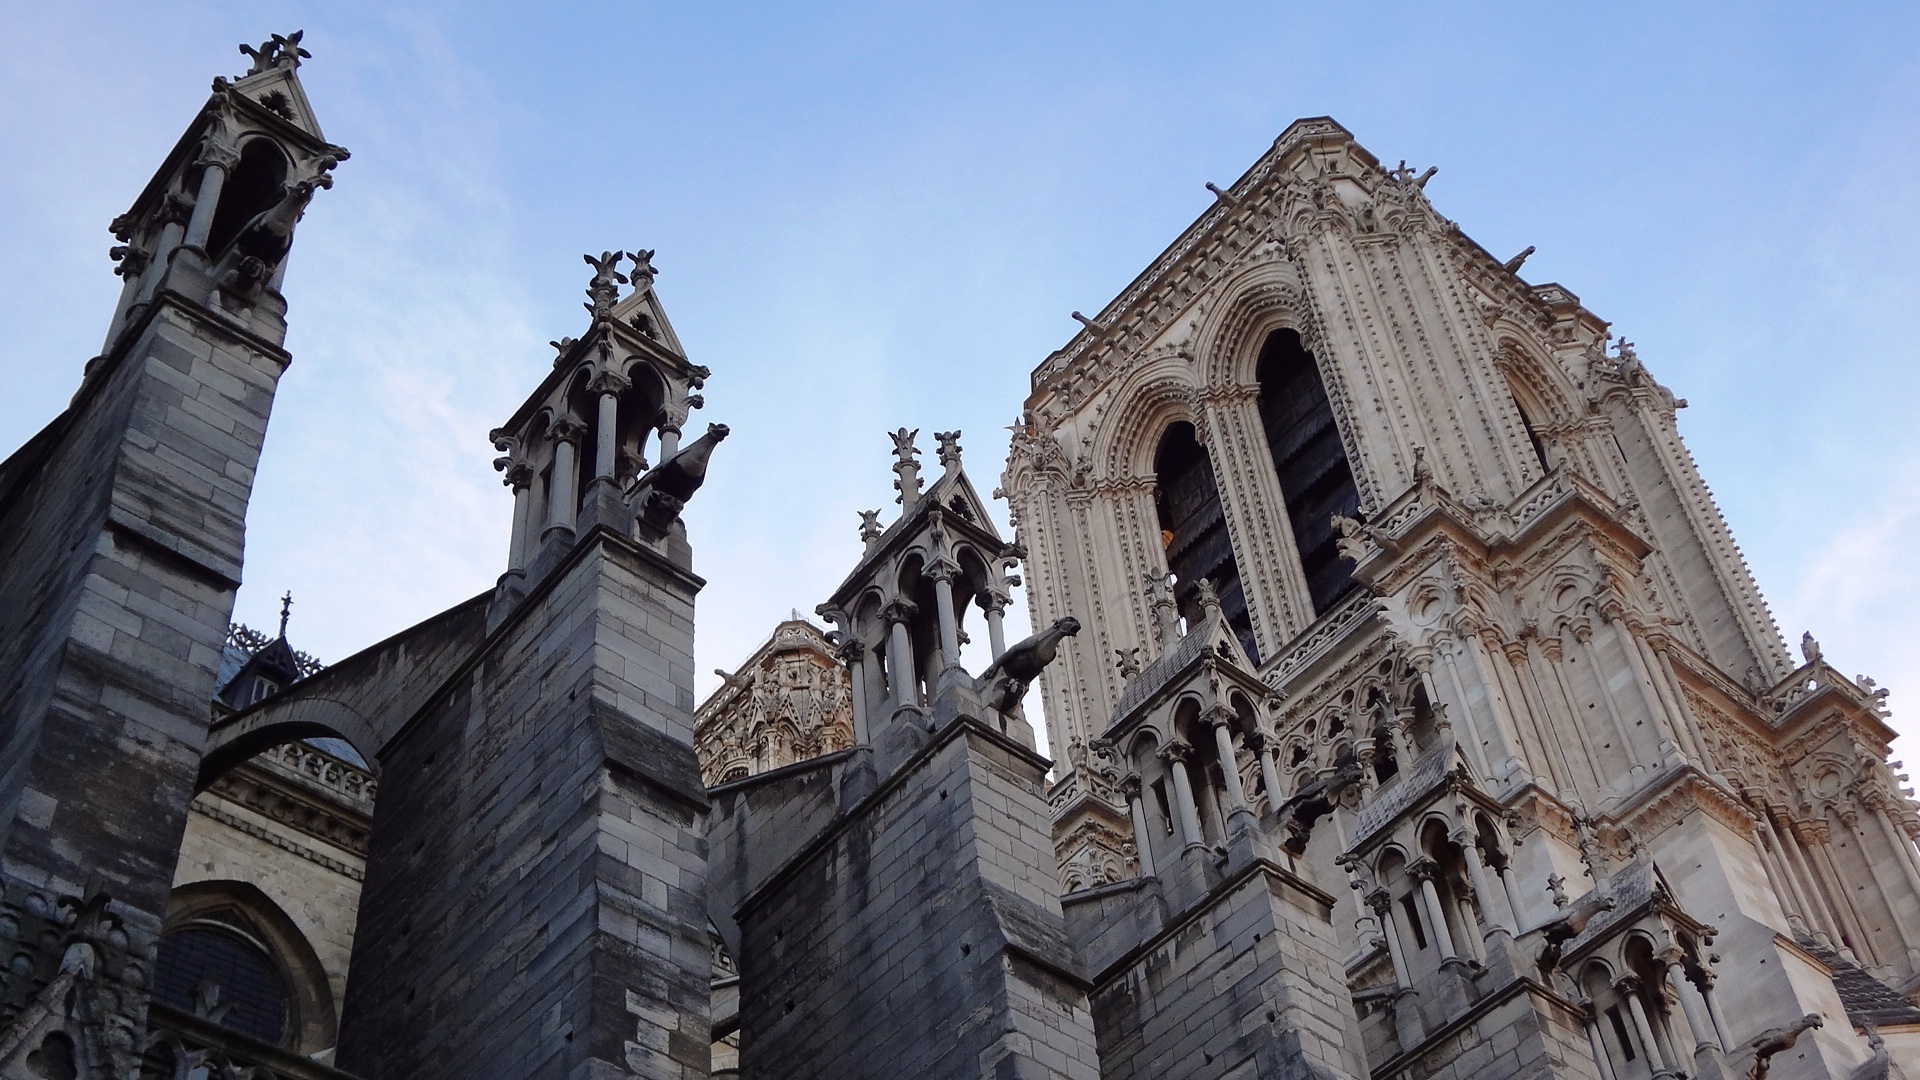
architecture, building, paris, monument, tower, landmark, facade, church, cathedral, tourism, place of worship, temple, spire, gothic architecture, notre dame, church tower, gargoyles, ancient history